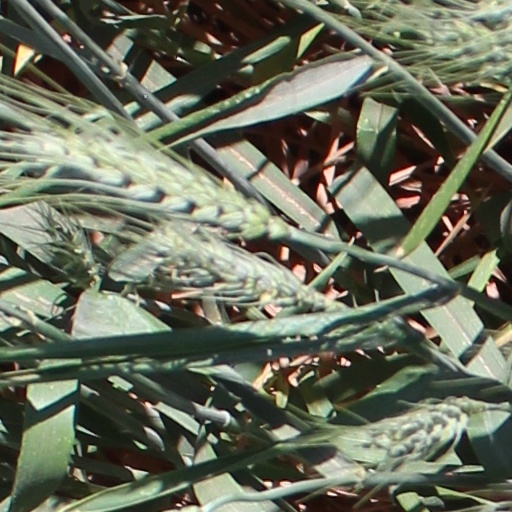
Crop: wheat